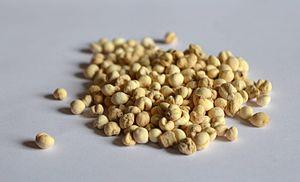
Bulbus fritillariae cirrhosae séchés 中文: 干川贝母
Fritillaria cirrhosa est une espèce de plantes du genre Fritillaria, dont le bulbe est utilisé en herbologie chinoise pour lutter contre les infections pulmonaires.